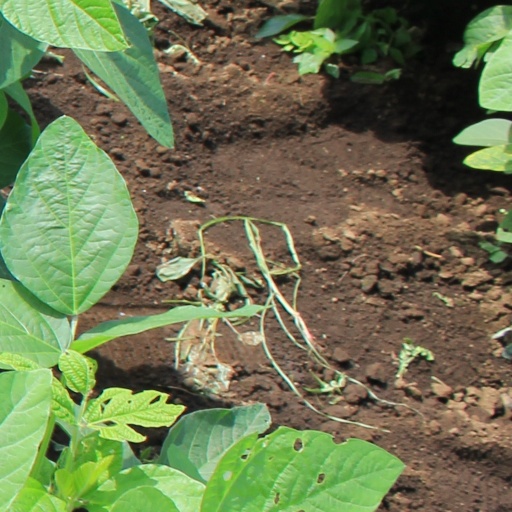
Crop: soybean